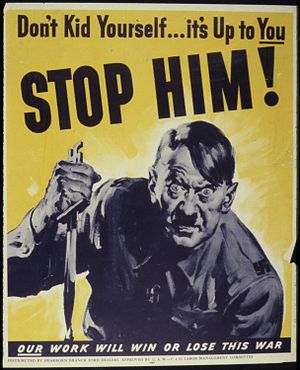
Ondskab / Socialpsykologisk tilgang / Forenklinger
Propagandaplakat fra 2. verdenskrig med Adolf Hitler.
Ondskab som begreb bringes ofte på banen i forbindelse med handlinger og hændelser som forfølgelse, krig, massakrer, mord, terror, tortur, vold og lignende. Der er gennem tiden gjort mange forsøg på at forklare dels hvad ondskaben egentlig er, dels hvorfor den overhovedet er mulig. Diskussionerne foregår ofte med udgangspunkt i discipliner som filosofi, psykologi og religion ligesom ondskab eller ondskaben også ofte gøres til motiv/tema i kunsten.